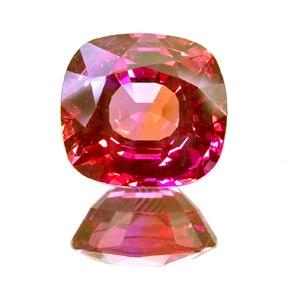
Le padparadscha est une variété de saphir orange-rosé originaire du Sri Lanka et rare à l'état naturel.